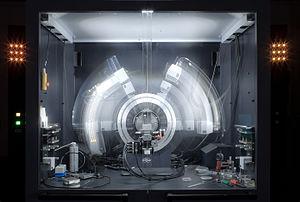
La cristallographie aux rayons X est un outil utilisé pour identifier la structure atomique et moléculaire d'un cristal. Polski: Rentgenografia strukturalna to technika używana do